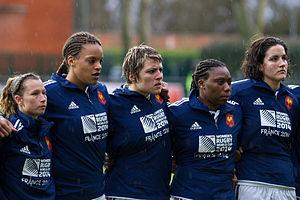
Présentation des équipes avant la rencontre entre la France et l'Italie durant la 2ème journée du tournoi des 6 nations 2014.
Le Tournoi des Six Nations féminin 2014, connu aussi comme RBS 6 Nations féminin en raison du sponsor Royal Bank of Scotland, est la treizième édition du Tournoi des six nations féminin, une compétition annuelle de rugby à XV disputée par six équipes européennes : Angleterre, pays de Galles, Irlande, France, Écosse et Italie.
L'équipe de France féminine de rugby à XV, ou XV de France féminin de son nom officiel, est constituée par une sélection des meilleures joueuses françaises sous l'égide de la Fédération française de rugby.